Login Halt railway station

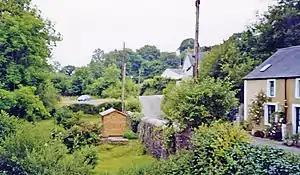
The site of the station, before its restoration, in 2003

Login Halt railway station served the hamlet of Login, Carmarthenshire, Wales, from 1875 to 1962 on the Whitland and Cardigan Railway.